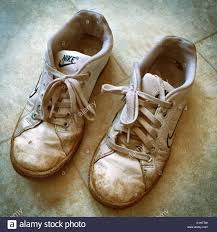
Waste category: shoes